Broadchurch series 1

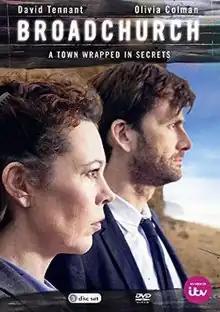
Cover art of Region 2 DVD release

The first series of the British crime drama "Broadchurch" originally aired on the ITV broadcast network in the United Kingdom from 4 March 2013 to 22 April 2013. The eight-episode series began with the murder of an 11-year-old boy in the fictional, close-knit coastal town of Broadchurch in Dorset, United Kingdom. The series depicted the impact that suspicion and media attention have on the community.